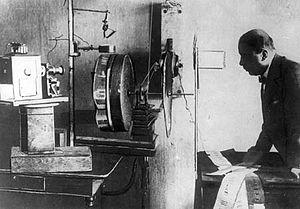
Hovannes Abgari Adamian, né le 5 février 1879 à Bakou, et mort le 12 septembre 1932 à Leningrad, est un ingénieur arménien, ayant créé pas moins de vingt inventions. Il est considéré comme étant l'un des fondateurs de la télévision couleur, montrée à titre expérimental à Londres en 1928, et alors basée sur le principe tricolore qu'il a mis en place.